Tilbury Fort

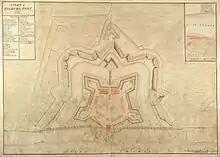
Plan of the fort in 1725; the Tudor blockhouse is still in place, bottom centre.

In the early 1600s, England was at peace with France and Spain and as a result the coastal defences received little attention; surveys reported multiple problems with Tilbury Fort including flooding caused by the estuary tides, and ferry passengers and animals making their way uninvited into the fort. In 1642 civil war broke out between the supporters of King Charles I and those of Parliament. Tilbury was controlled by Parliament, who placed the Tilbury and Gravesend forts under the command of a military governor, using them to control traffic entering London and to search for spies; it saw no military action during the war. Tilbury remained in use during the interregnum, having a garrison of three officers and sixty-six men in 1651.